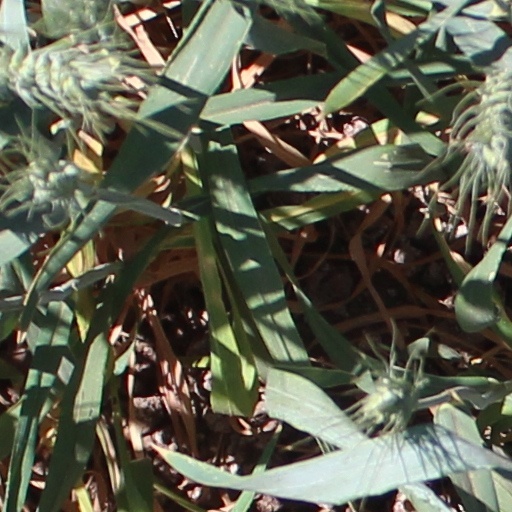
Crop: wheat